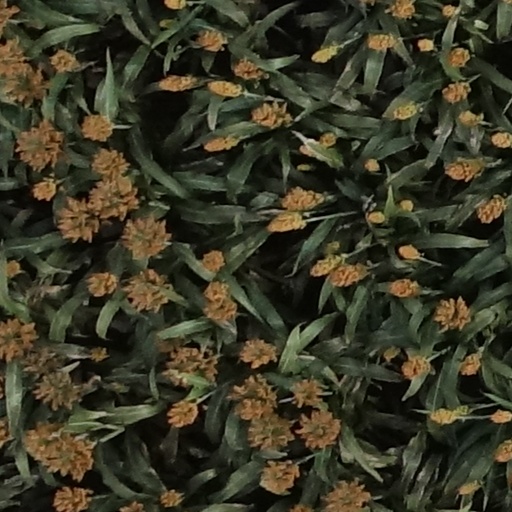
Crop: sorghum